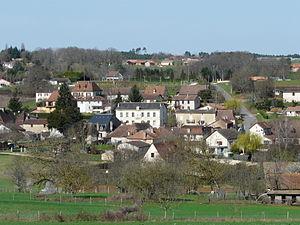
Le village de La Douze, Dordogne, France.
La Douze est une commune française située dans le département de la Dordogne, en région Nouvelle-Aquitaine.